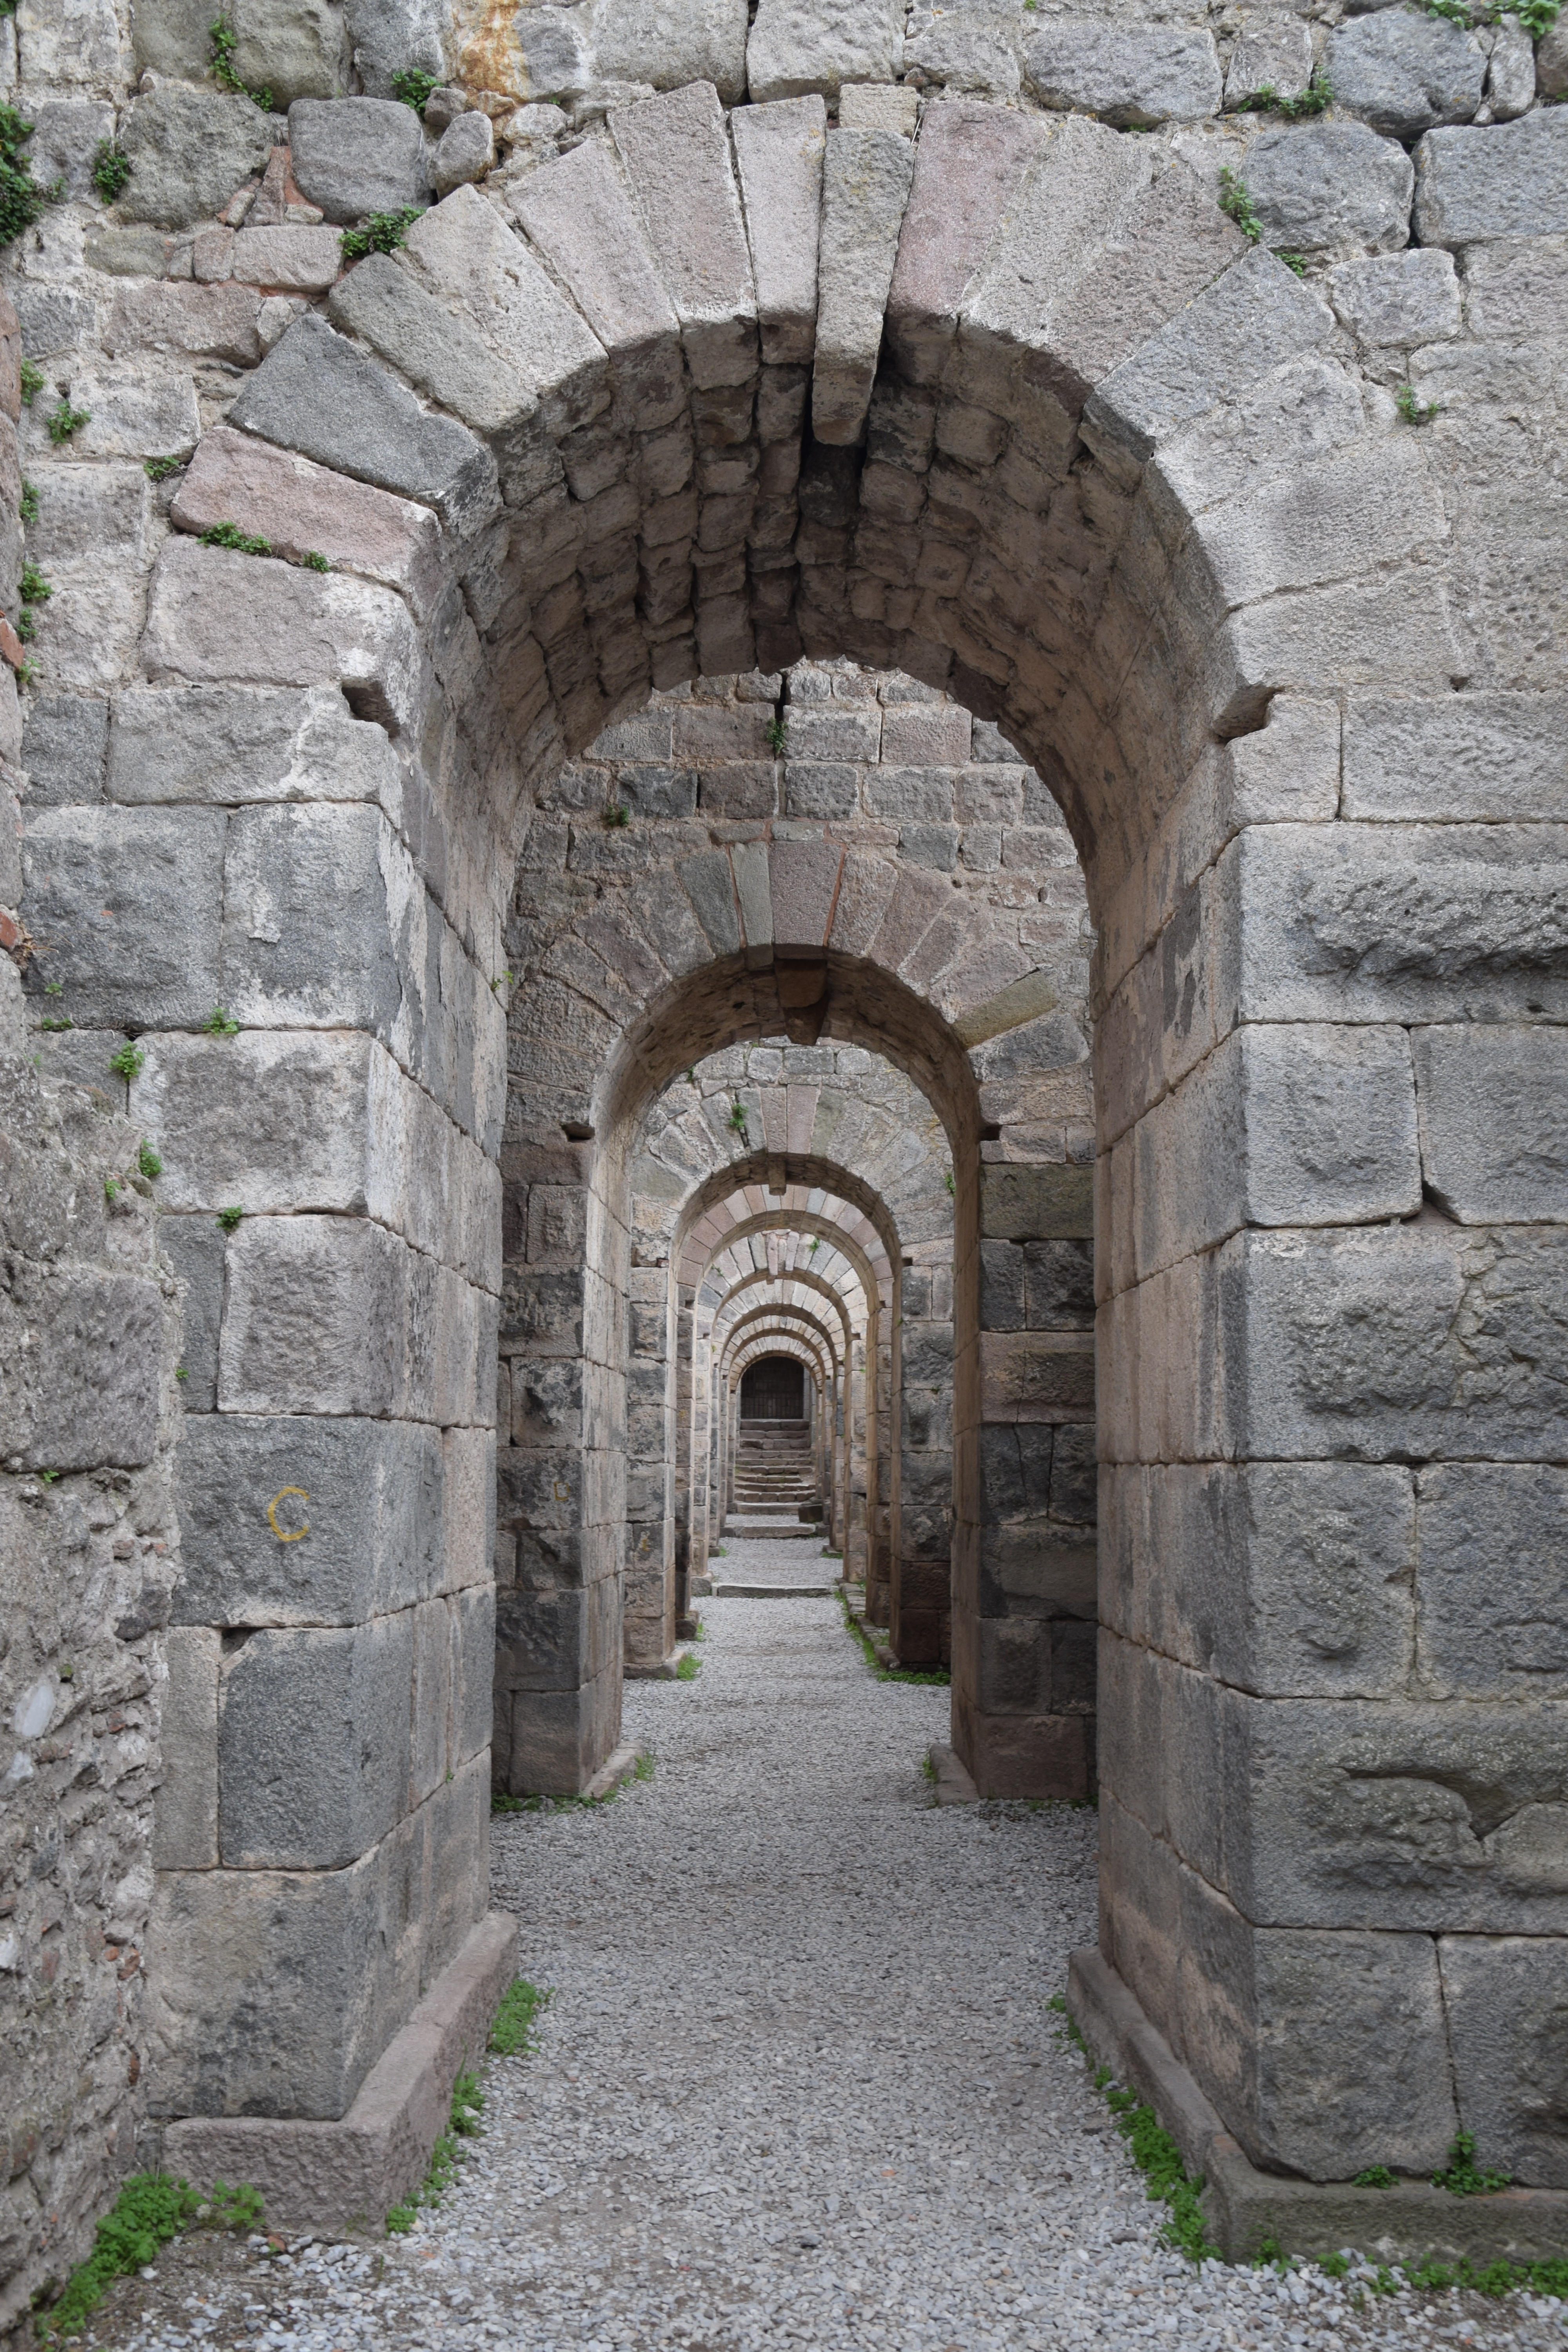
rock, architecture, building, wall, arch, castle, chapel, fortification, place of worship, temple, ruins, arches, monastery, history, abbey, heritage, middle ages, acropolis, pergamon, ancient history